2013 Tour of California

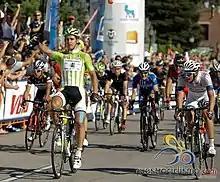
Peter Sagan is pictured here at the 2013 USA Pro Cycling Challenge.

The temperatures were a lot more favorable to the riders on Stage 3. 41-year-old Jens Voigt attacked right as the flag was dropped and a 23 men breakaway formed. The large group stayed free for until the first categorized climb, as they were reeled back in by the leader's team, . Carter Jones took the KOM points, securing the mountains classification jersey for another day. At the same moment, another attempt at forming an escape succeeded: Andy Schleck, Gavin Mannion, Chad Beyer and points classification leader Lieuwe Westra steered clear of the bunch. The gap maximized at 4:45, Beyer took the 2 following King Of the Mountains contests, and the quartet did not contest the intermediate sprints, leaving the points to Westra, who wanted to comfort his lead for the Green Jersey. Schleck took maximum points on the last climb of the day, and the peloton started chasing harder, led by , and . Mannion sat up during the descent to reintegrate the main field, and with to cover and a slight gap of 45 seconds, Schleck and Westra decided to call it quit and chat before the inevitable junction. Beyer had other ideas, soldiered onward and was caught shortly. This last effort netted him the "Most Courageous" rider jersey.